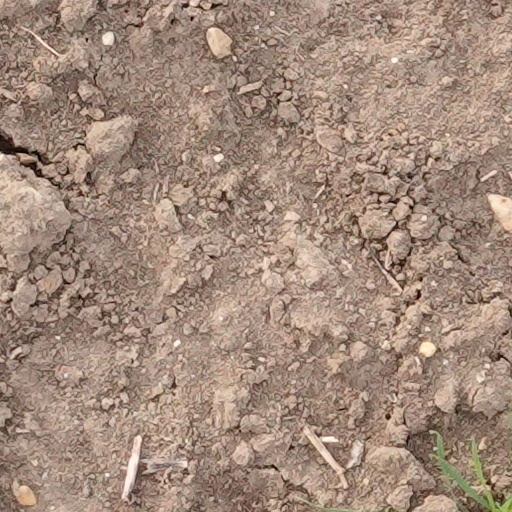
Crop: wheat